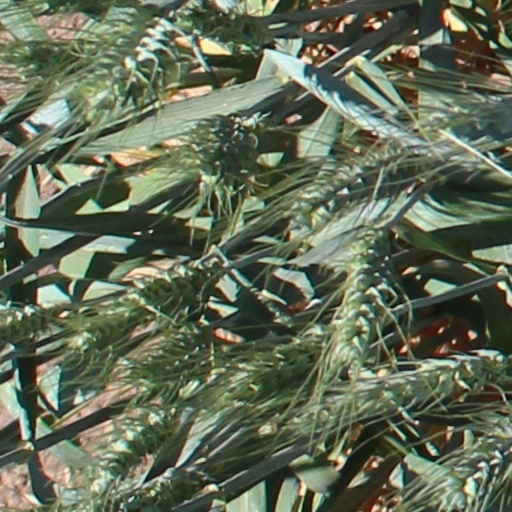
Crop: wheat